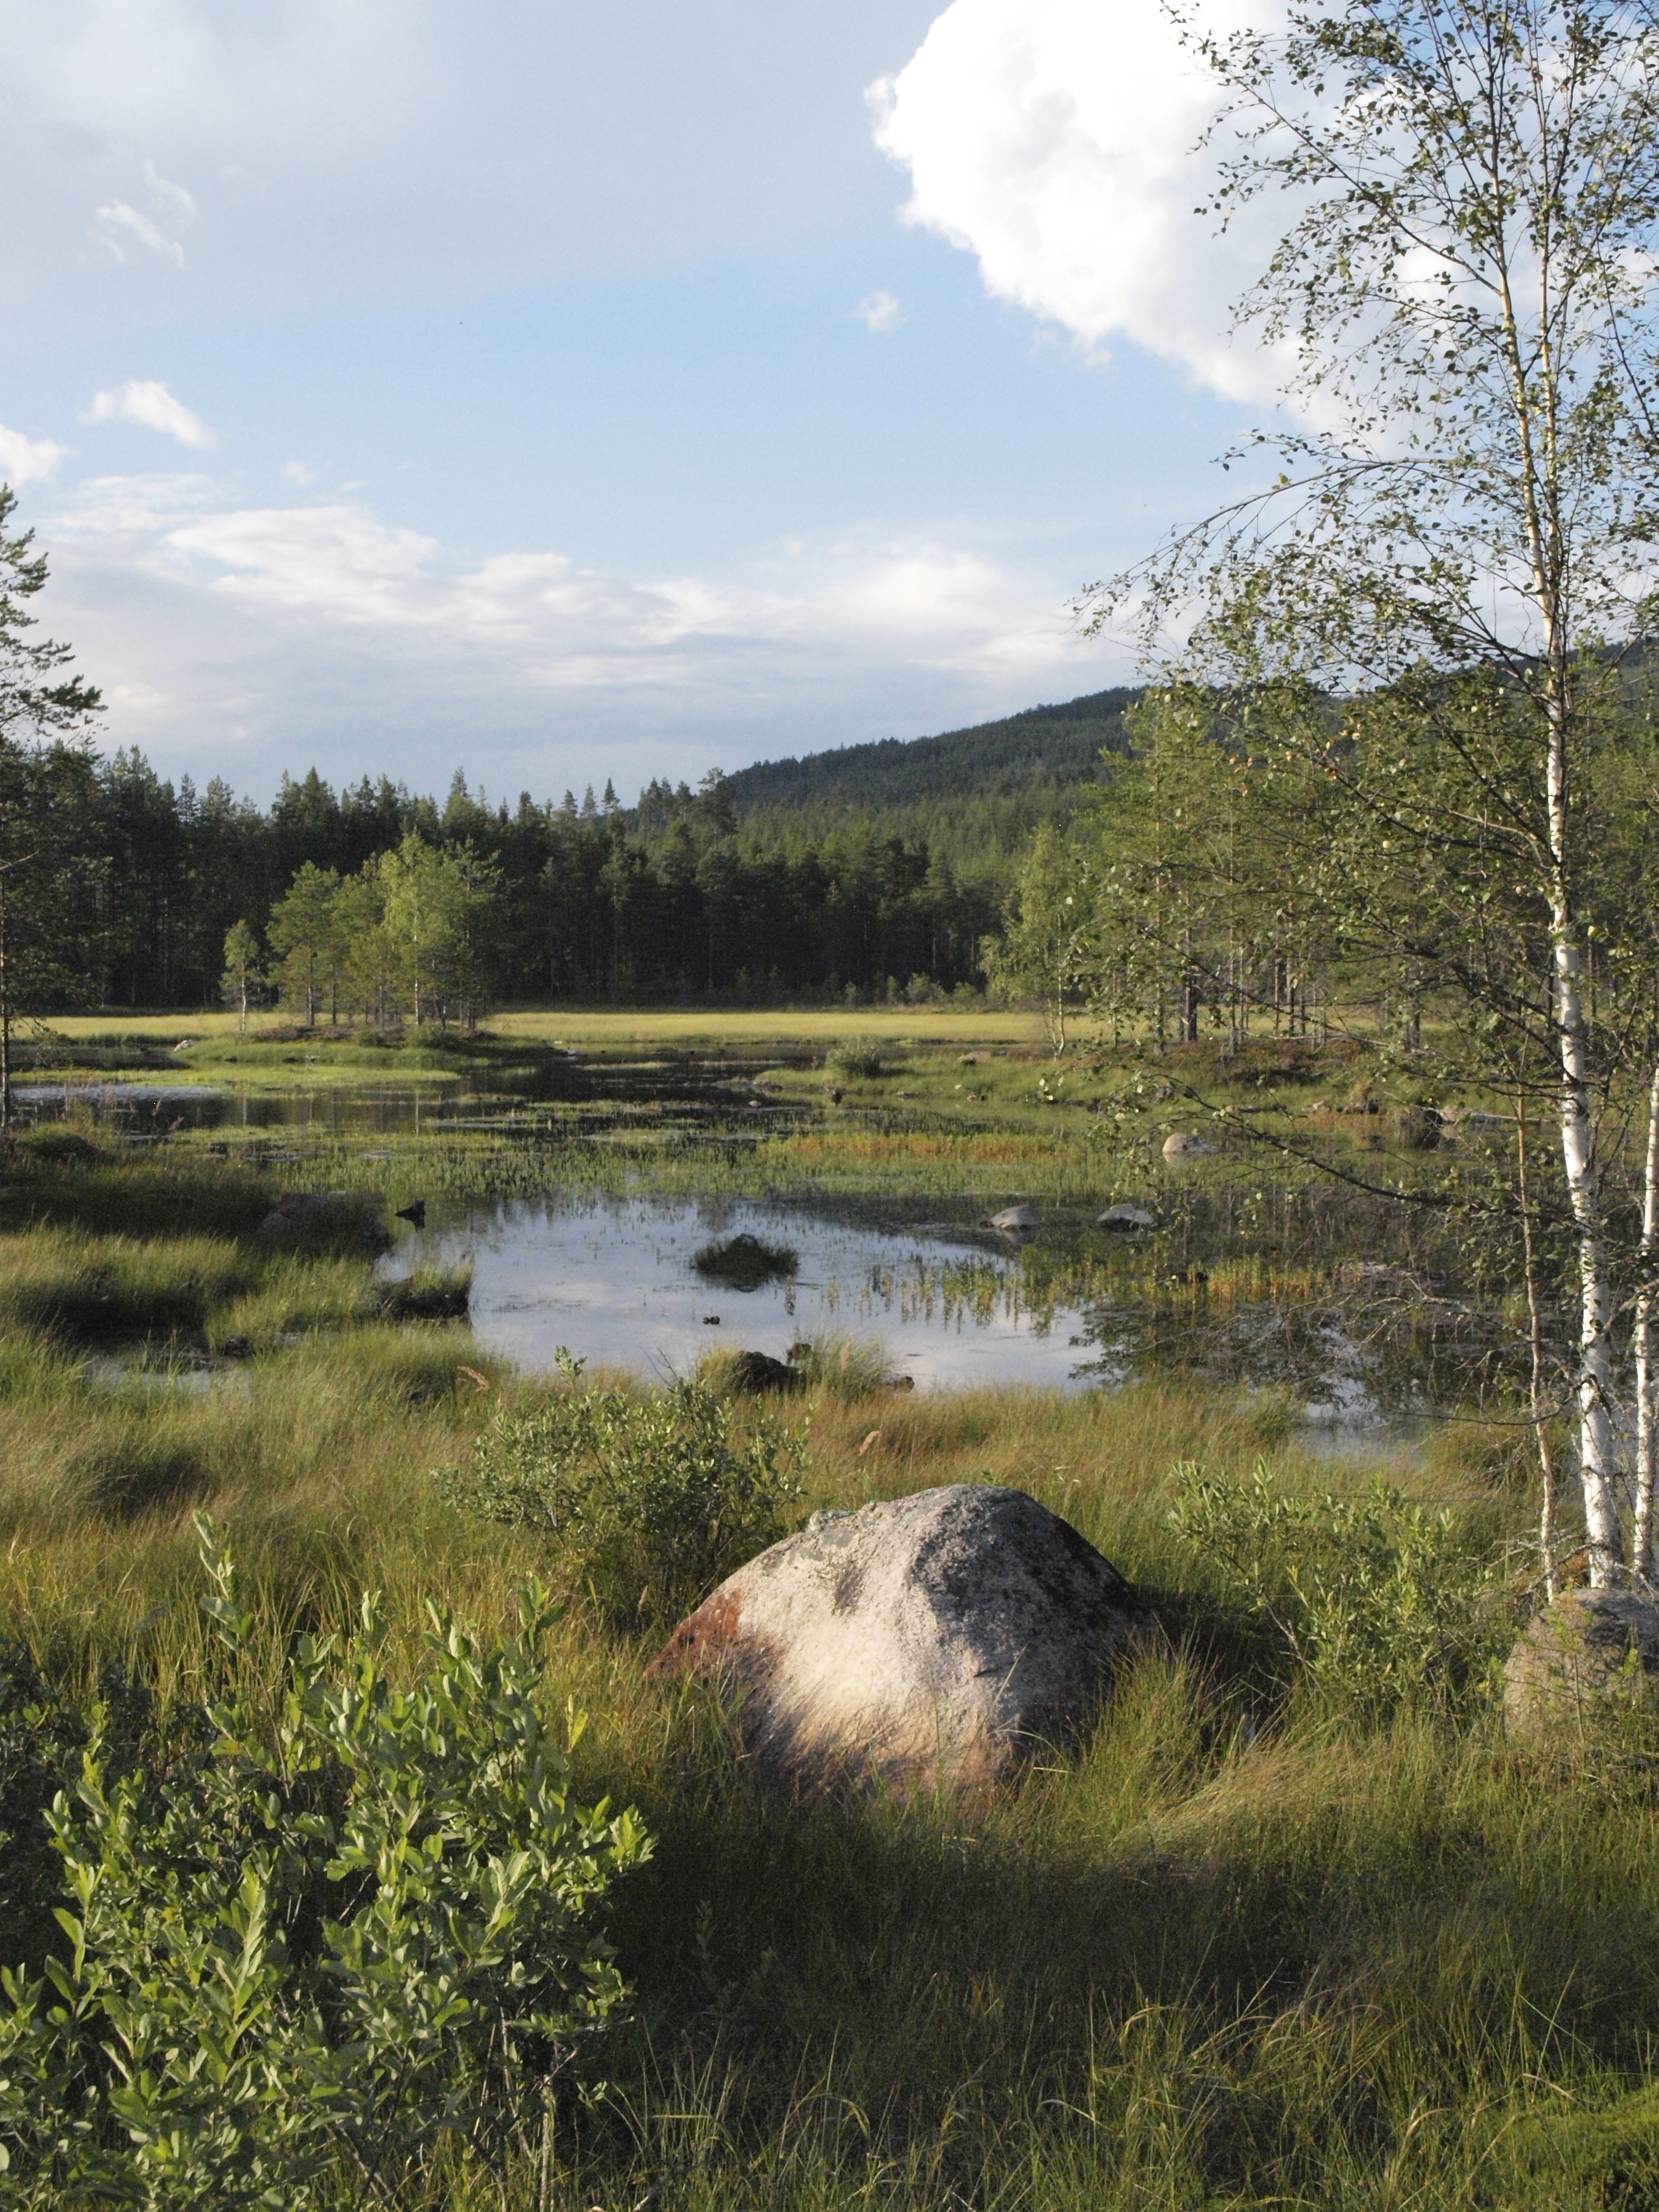
landscape, tree, grass, marsh, wilderness, mountain, meadow, lake, river, pond, stream, reflection, island, reservoir, body of water, sweden, wetland, bog, woodland, habitat, loch, ecosystem, tarn, nature reserve, v rmland, natural environment